Whitchurch railway station (Shropshire)

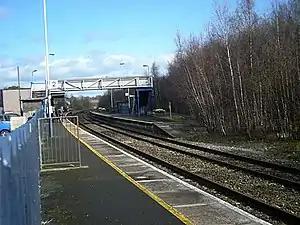
Whitchurch railway station.

Whitchurch (Shropshire) railway station serves the town of Whitchurch, in Shropshire, England. The station is 18¾ miles (30 km) north of Shrewsbury on the Welsh Marches Line. It is maintained and served by Transport for Wales.